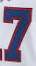
Number: 7